Early Netherlandish painting

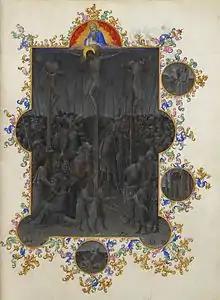
Limbourg brothers, "The Death of Christ", folio 153r, Très Riches Heures du Duc de Berry

A number of factors led to the popularity of Netherlandish illuminators. Primary was the tradition and expertise that developed in the region in the centuries following the monastic reform of the 14th century, building on the growth in number and prominence of monasteries, abbeys and churches from the 12th century that had already produced significant numbers of liturgical texts. There was a strong political aspect; the form had many influential patrons such as Jean, Duke of Berry and Philip the Good, the latter of whom collected more than a thousand illuminated books before his death. According to Thomas Kren, Philip's "library was an expression of the man as a Christian prince, and an embodiment of the state – his politics and authority, his learning and piety". Because of his patronage the manuscript industry in the Lowlands grew so that it dominated Europe for several generations. The Burgundian book-collecting tradition passed to Philip's son and his wife, Charles the Bold and Margaret of York; his granddaughter Mary of Burgundy and her husband Maximilian I; and to his son-in-law, Edward IV, who was an avid collector of Flemish manuscripts. The libraries left by Philip and Edward IV formed the nucleus from which sprang the Royal Library of Belgium and the English Royal Library.